COVID-19 pandemic in Illinois

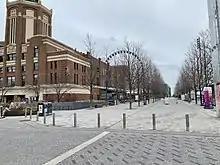
Navy Pier, closed on March 22, 2020

On September 21, Illinois passed the 5 million mark for the number of COVID-19 tests administered, to be the state with the third highest number of tests administered, behind New York and California.